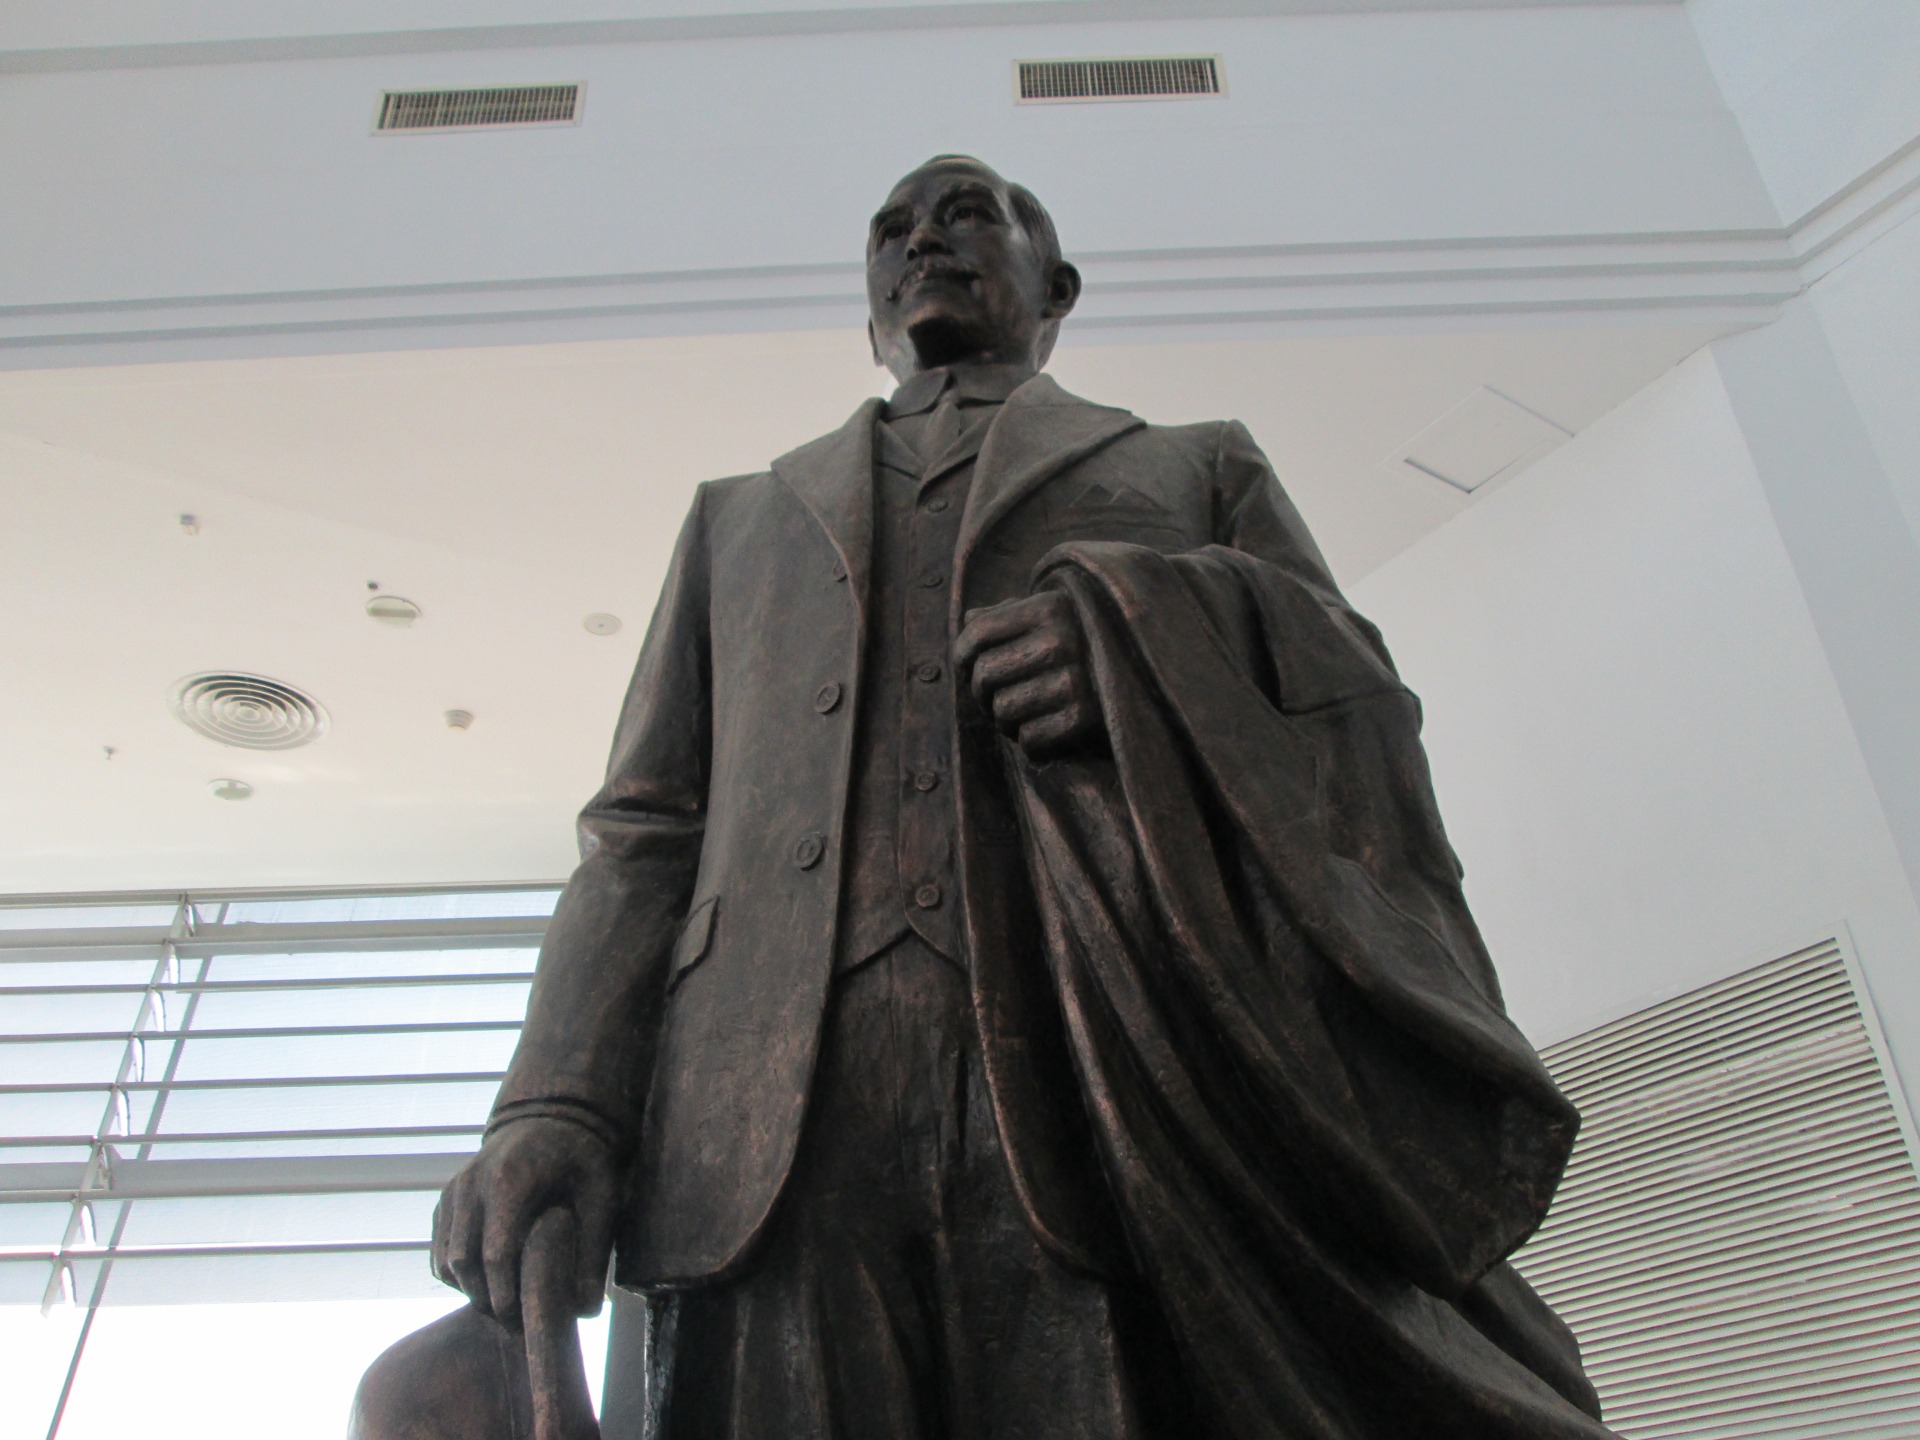
monument, statue, museum, clothing, sculpture, art, sun yat sen